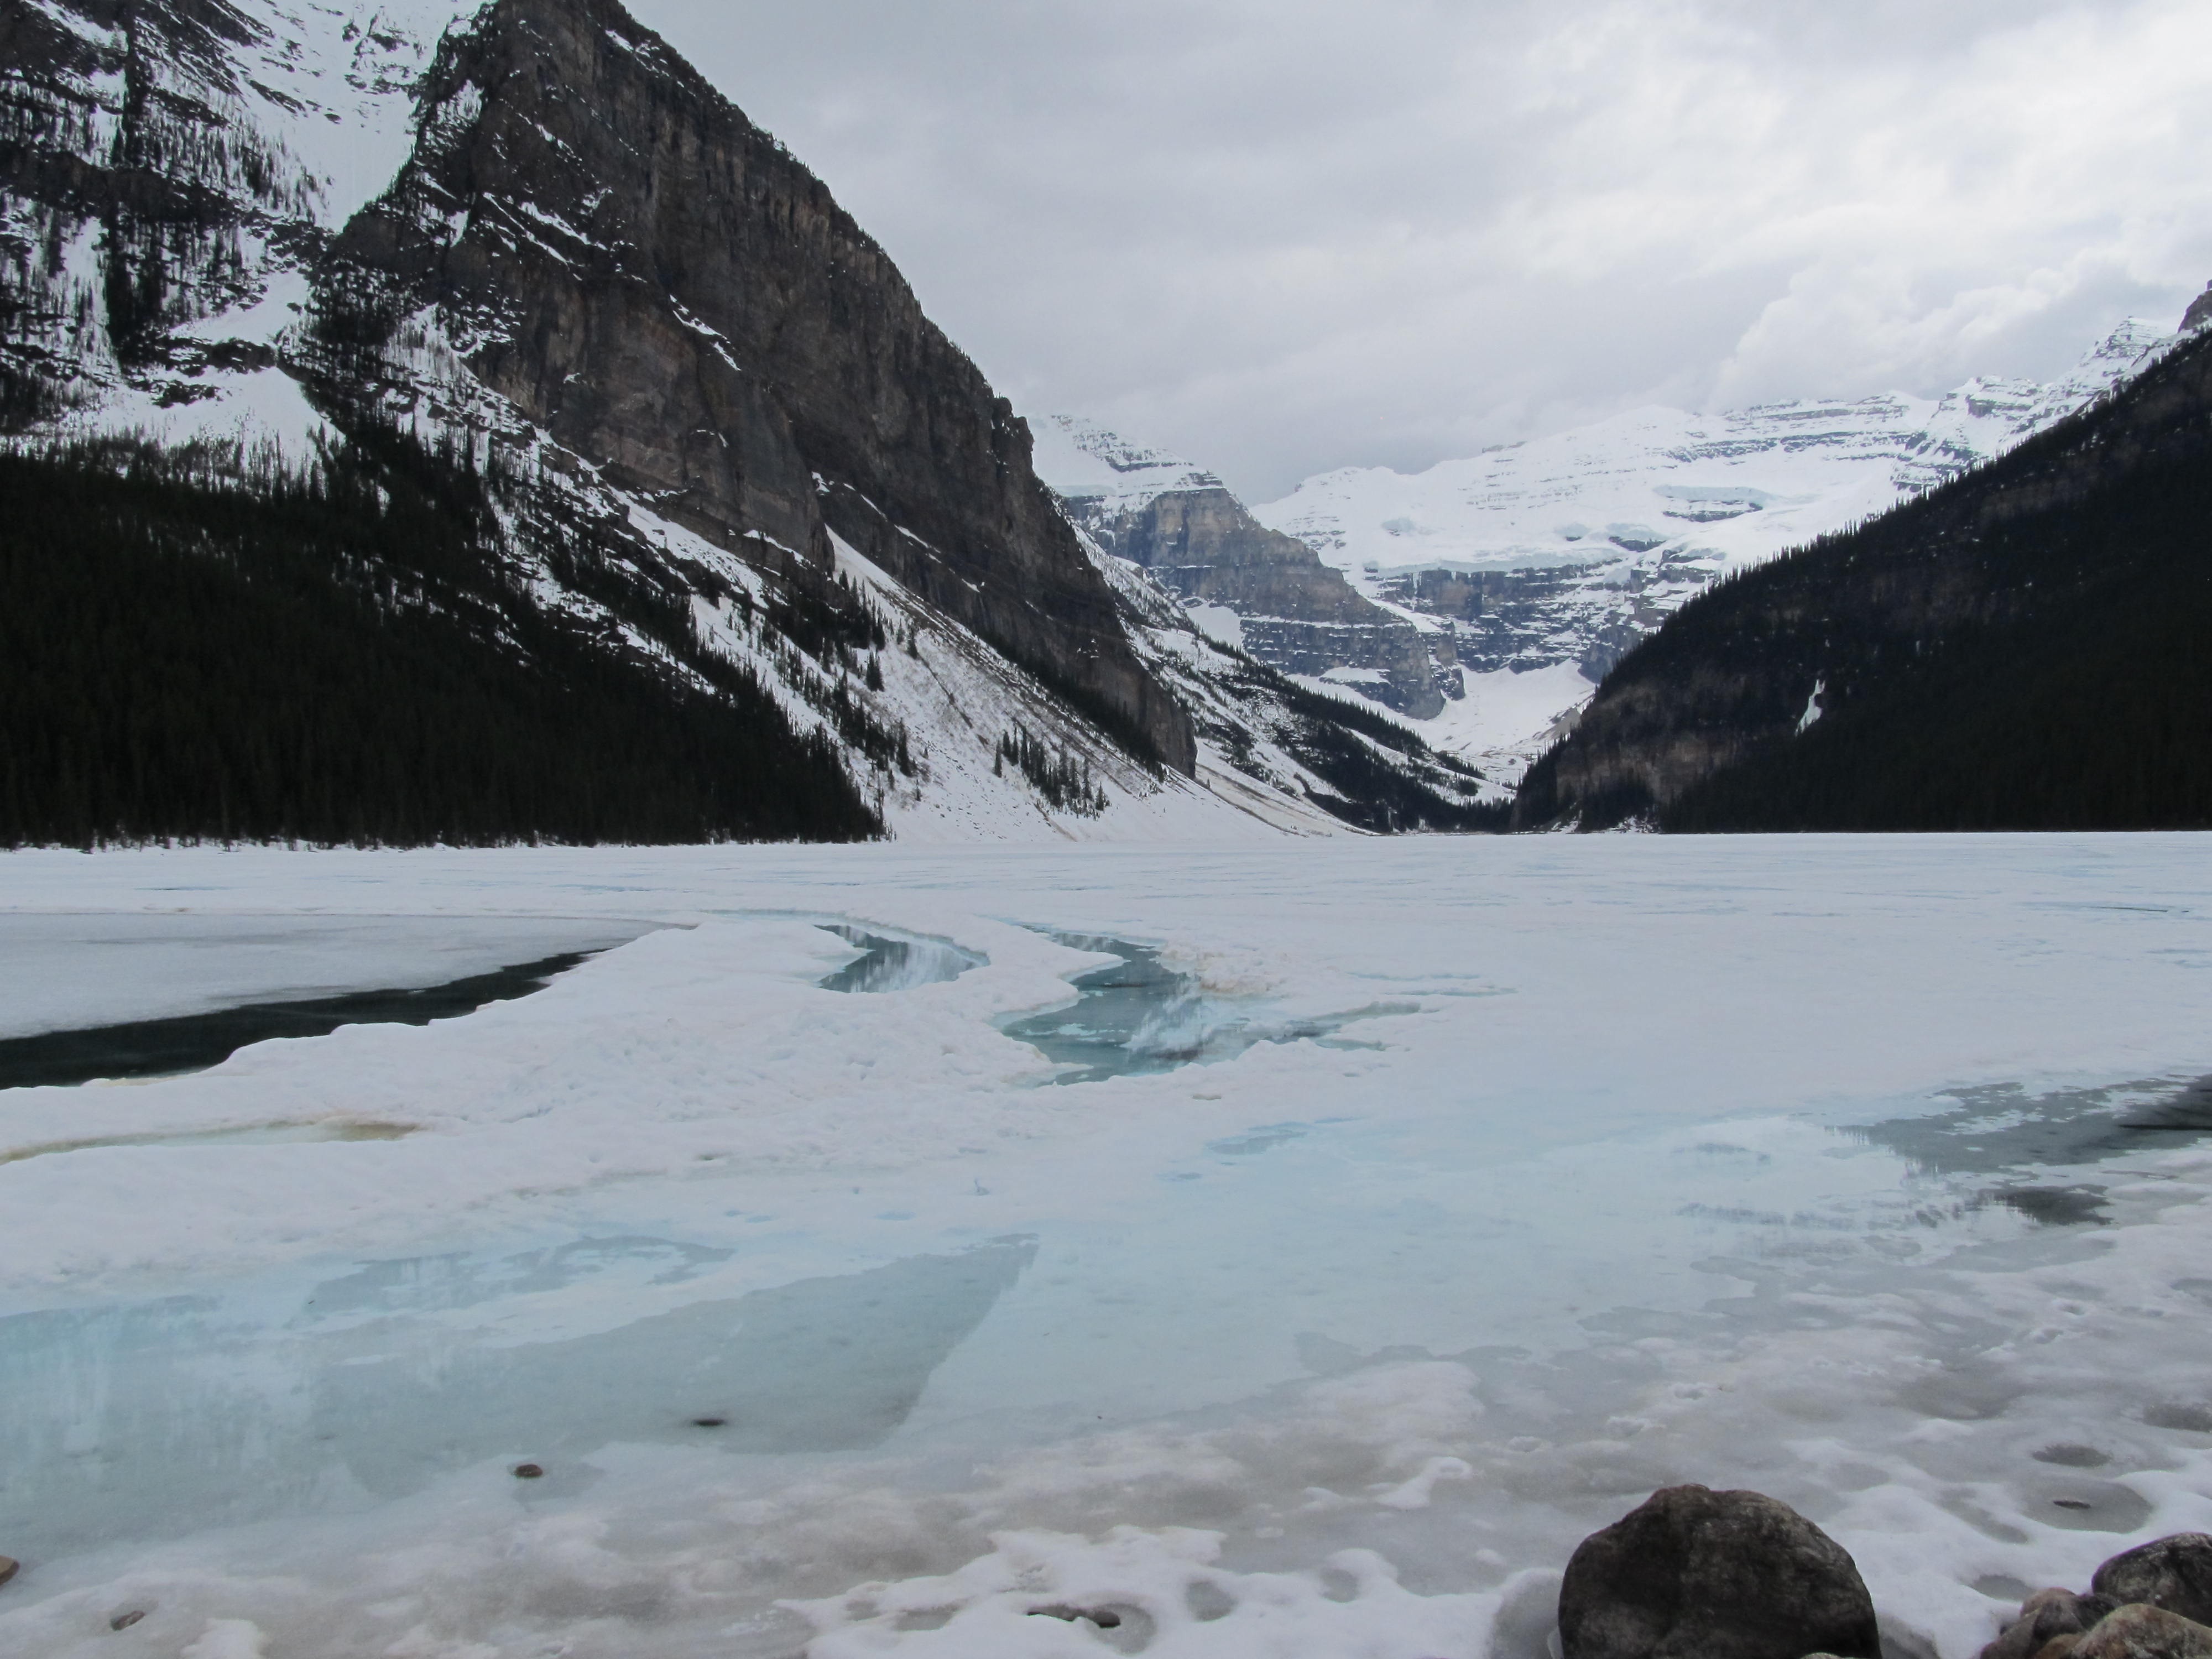
mountain, snow, winter, sky, lake, mountain range, ice, glacier, frozen, fjord, arctic, lake louise, highland, ridge, fell, cirque, alberta, loch, moraine, nunatak, freezing, glacial lake, glacial landform, geological phenomenon, ice cap, polar ice cap